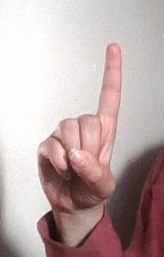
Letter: bb